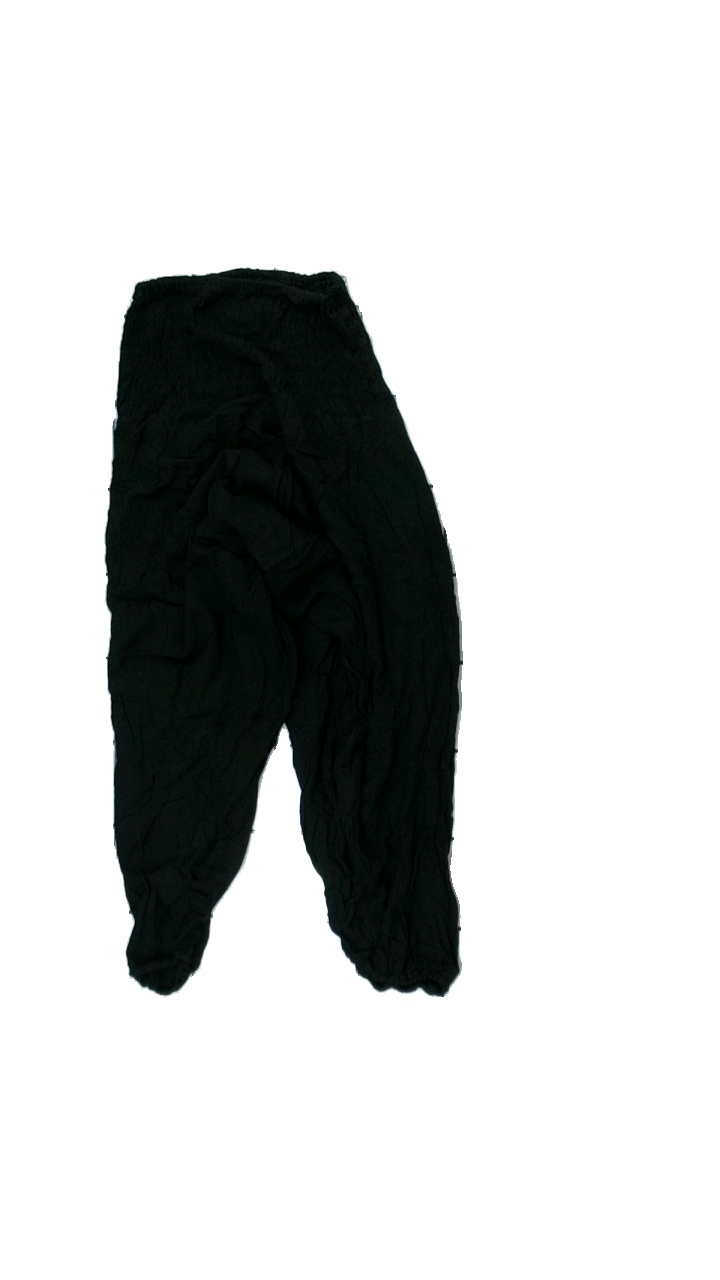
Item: Trousers (Ladies)
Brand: Missing
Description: svarta haremsbyxor, stretch trasig i midjan
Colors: Black
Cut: Regular
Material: ?
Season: All
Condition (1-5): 3
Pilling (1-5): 5
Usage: Export
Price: <50